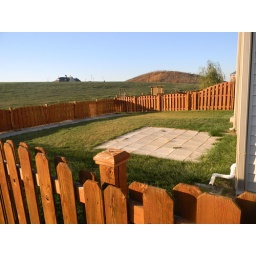
The building over the hill is the club house with pool/gym/tennis court